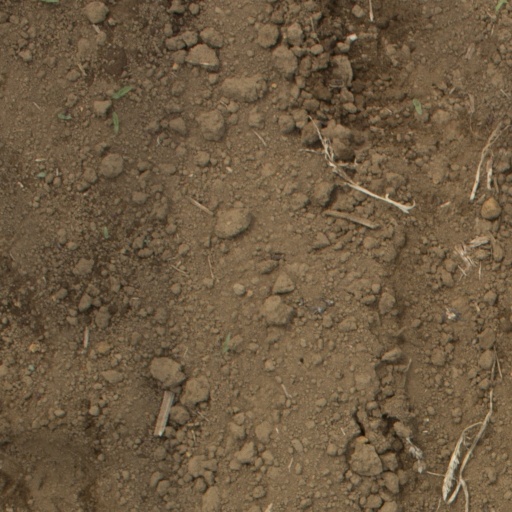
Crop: Jerusalem artichoke